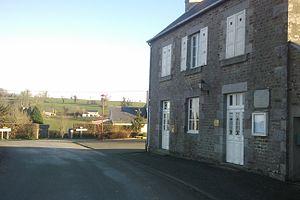
Morigny
Morigny est une commune française, située dans le département de la Manche en région Normandie, peuplée de 84 habitants.